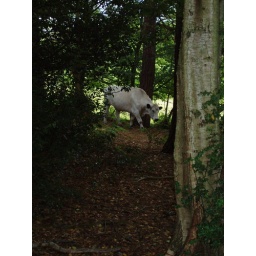
A beautiful white cow walking in woodland